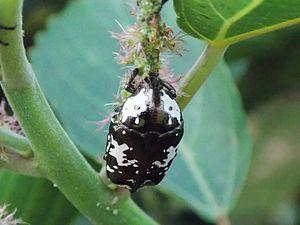
Protaetia aurichalcea sur une plante.
Protaetia aurichalcea, appelée bébète l'argent à l'île de La Réunion et également connu sous l'appellation de mouche l'argent, est une espèce d'insectes coléoptères de la famille des Scarabaeidae et de la sous-famille des Cetoniinae. Cet insecte est originaire d'Asie, plus précisément d'Inde. On le retrouve à l'île de la Réunion et à l'île Maurice. Beaucoup de Réunionnais associent à la mouche d'argent des vertus de richesse. Selon une croyance réunionnaise, si cette mouche venait à se poser sur une personne celle-ci devenait riche ou allait percevoir une rentrée d'argent dans un avenir proche.
Les Cetoniinae sont une sous-famille d'insectes de l'ordre des coléoptères, de la famille des Scarabaeidae.